Free Hugs Campaign

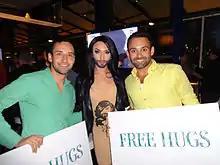
The free-huggers Thyago Ohana (right) and Alejandro Sosa (left) with Conchita Wurst (middle) as the 'Free Hugs Vienna' group supported the Tolerance Campaign leading to Conchita's Eurovision Song Contest 2014 Victory

A website that is generally recognized as the official site of the free hugs campaign, The Official Home of the Free Hugs Campaign, was launched in mid-2007. This site enables those involved in the campaign to better organize themselves and coordinate their efforts. Many initiatives resulted from these efforts. For example, on the website's forum (hosted on Dragon Arts), those involved in the campaign called for an annual International Free Hugs Day. Mann declared that the day would fall on the first Saturday following 30 June each year; this being the first date that Mann ever offered free hugs in Pitt Street Mall, Sydney in 2004. The first International Free Hugs Day was 7 July 2007, the second on 5 July 2008, and the third was on 4 July 2009. (See above regarding Valentine's Day).